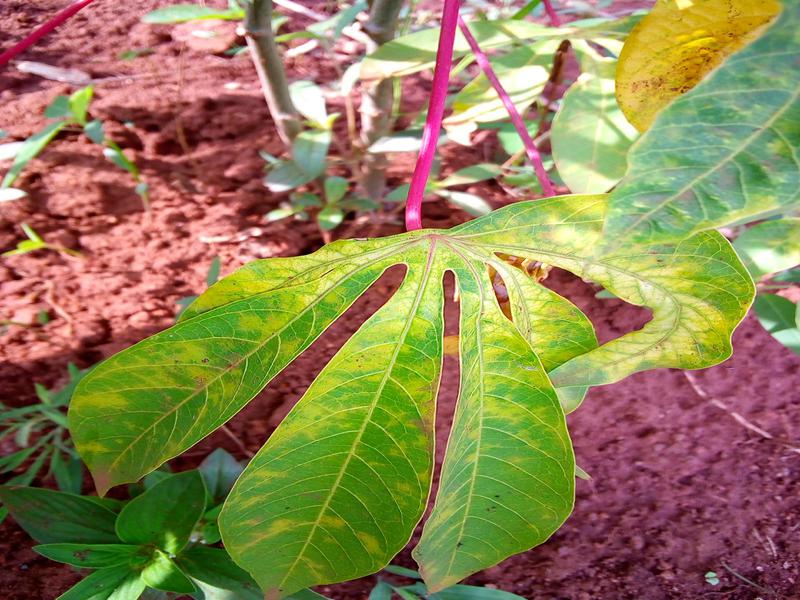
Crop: cassava
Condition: mosaic_disease